No. 107 Squadron RAF

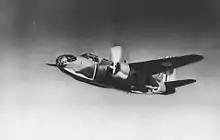
The Douglas Boston

In the meantime the rest of the squadron, forming the ground echelon, had remained at RAF Great Massingham, Norfolk and on 5 January 1942, it received Douglas Boston bombers and new aircrews, and began converting them onto this aircraft. The squadron began flying daylight operations again in March 1942. The most famous operation the squadron flew using the Boston was Operation Oyster, the daylight raid against the Philips works in Eindhoven. The squadron continued to fly the Boston until February 1944, when they converted to the Mosquito Mk.VIs and switched to night intruder operations. In November the squadron moved onto the continent, flying from Cambrai and later from Melsbroek. The squadron continued to fly in the night intruder role to the end of war, when it took up the duty of training in the light bomber role. Remaining in Germany as part of the British Air Forces of Occupation (BAFO) after the war, it was disbanded on 4 October 1948 at Wahn by being renumbered to No. 11 Squadron RAF. (Though some sources claim 15 September 1948.)